Describe the emotion expressed in this image:  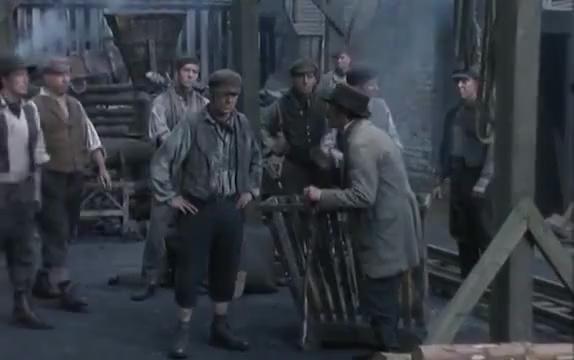
This person displays Pain, valence and arousal with low intensity.